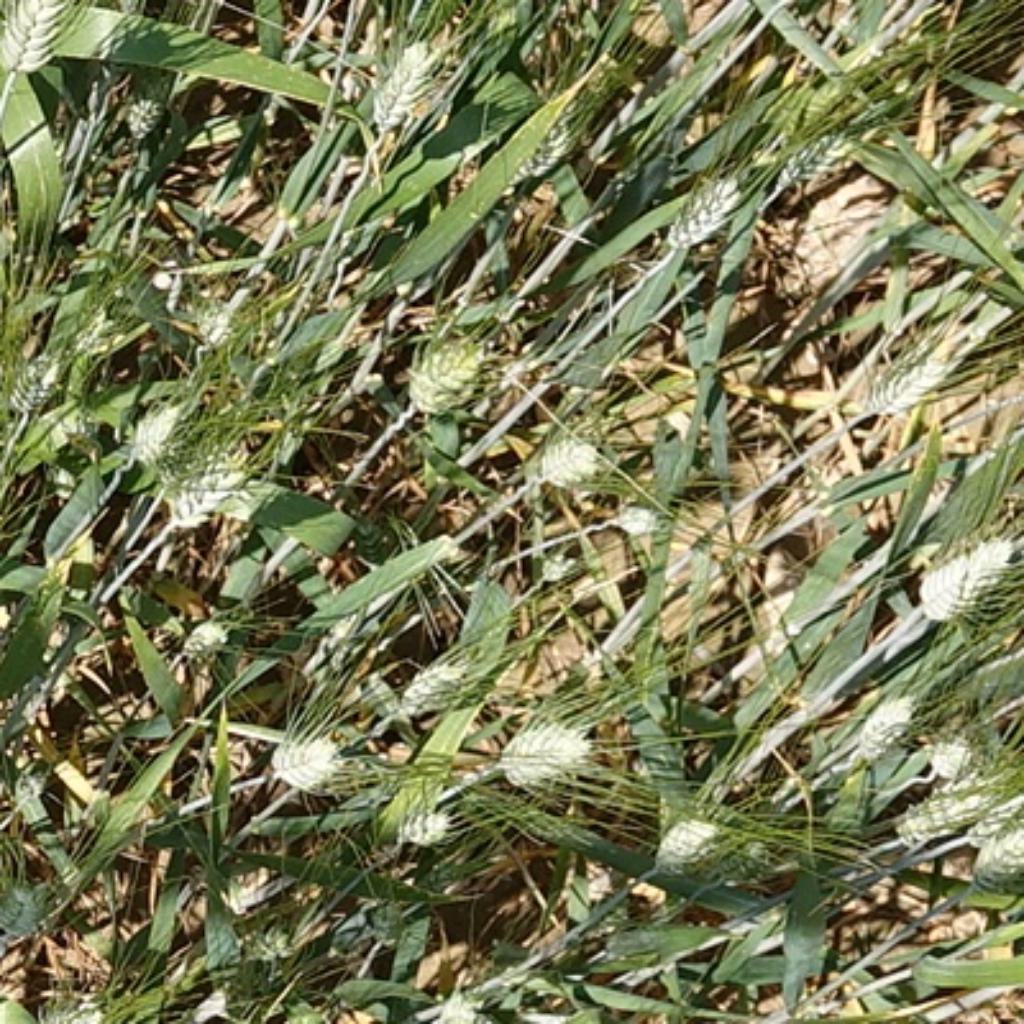
Country: France
Location: Gréoux
Wheat development stage: Filling